Bridge Street Commercial Historic District

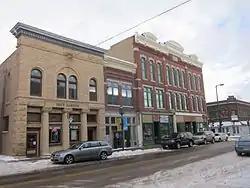
A portion of the district.

The Bridge Street Commercial Historic District is located in Chippewa Falls, Wisconsin.